Council house

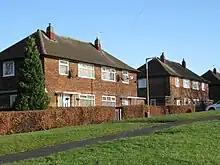
Semi-detached council house in Seacroft, Leeds, West Yorkshire

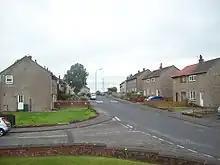
A mixture of council and ex-council housing (through Right to Buy scheme) in Hurlford, East Ayrshire, Scotland

A council house, corporation house or council flat is a form of British public housing built by local authorities. A council estate is a building complex containing a number of council houses and other amenities like schools and shops. Construction took place mainly from 1919 to 1980s, as a result of the Housing Act 1919. Though more council houses have been built since then, fewer have been built in recent years. Local design variations exist, however all followed local authority building standards. The Housing Acts of 1985 and 1988 facilitated the transfer of council housing to not-for-profit housing associations with access to private finance, and these new housing associations became the providers of most new public-sector housing. The characterisation of council houses as 'problem places' was key for leading this movement of transferring public housing stock to the private arena. By 2003, 36.5% of the social rented housing stock was held by housing associations.